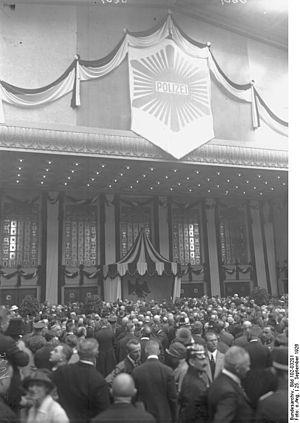
Metropolis est un roman policier historique de Philip Kerr publié en 2019 à Londres par les éditions Quercus. Paru après la mort de son auteur, le livre relate les débuts de Bernie Gunther. Cette première enquête se situe à Berlin en 1928. Il s'agit du dernier des quatorze volumes mettant en scène ce détective.